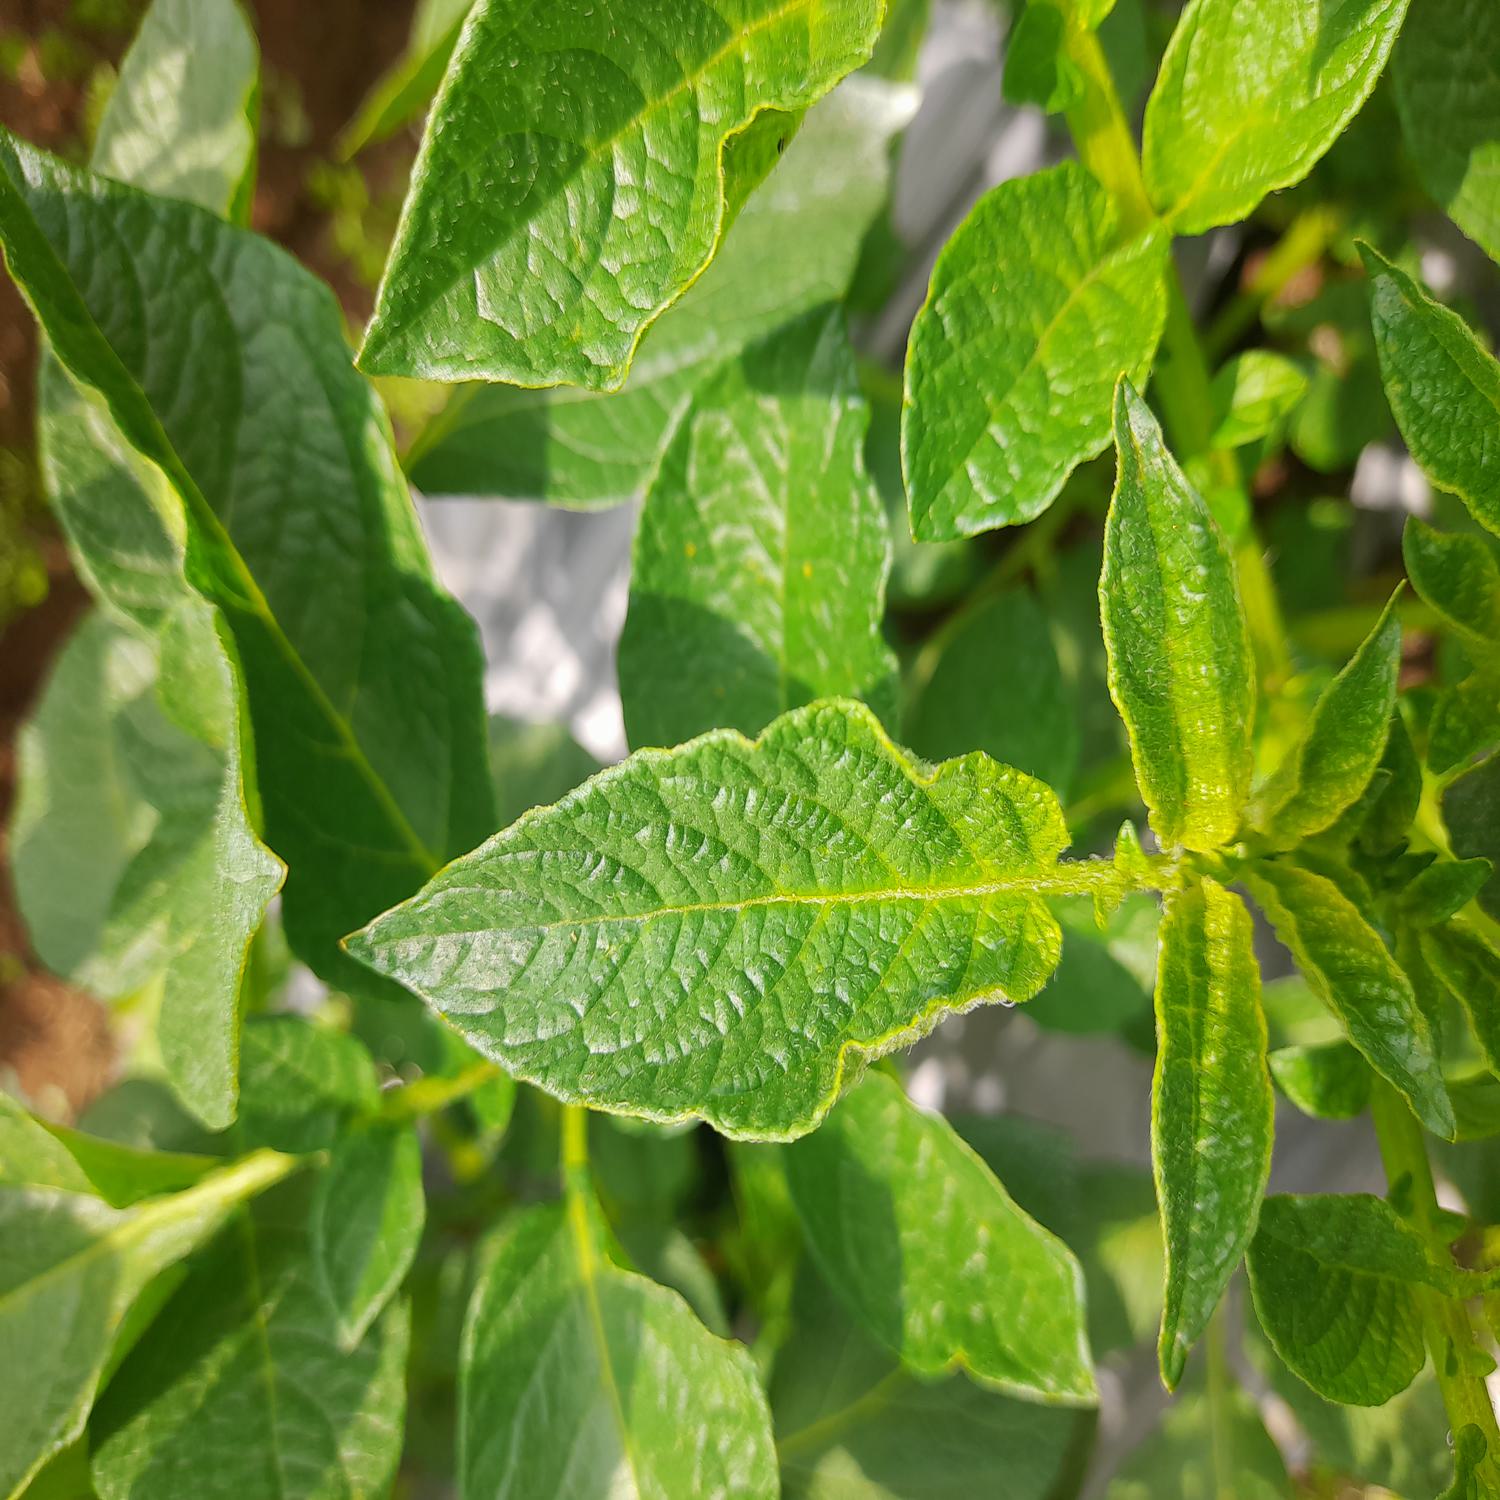
Label: Virus